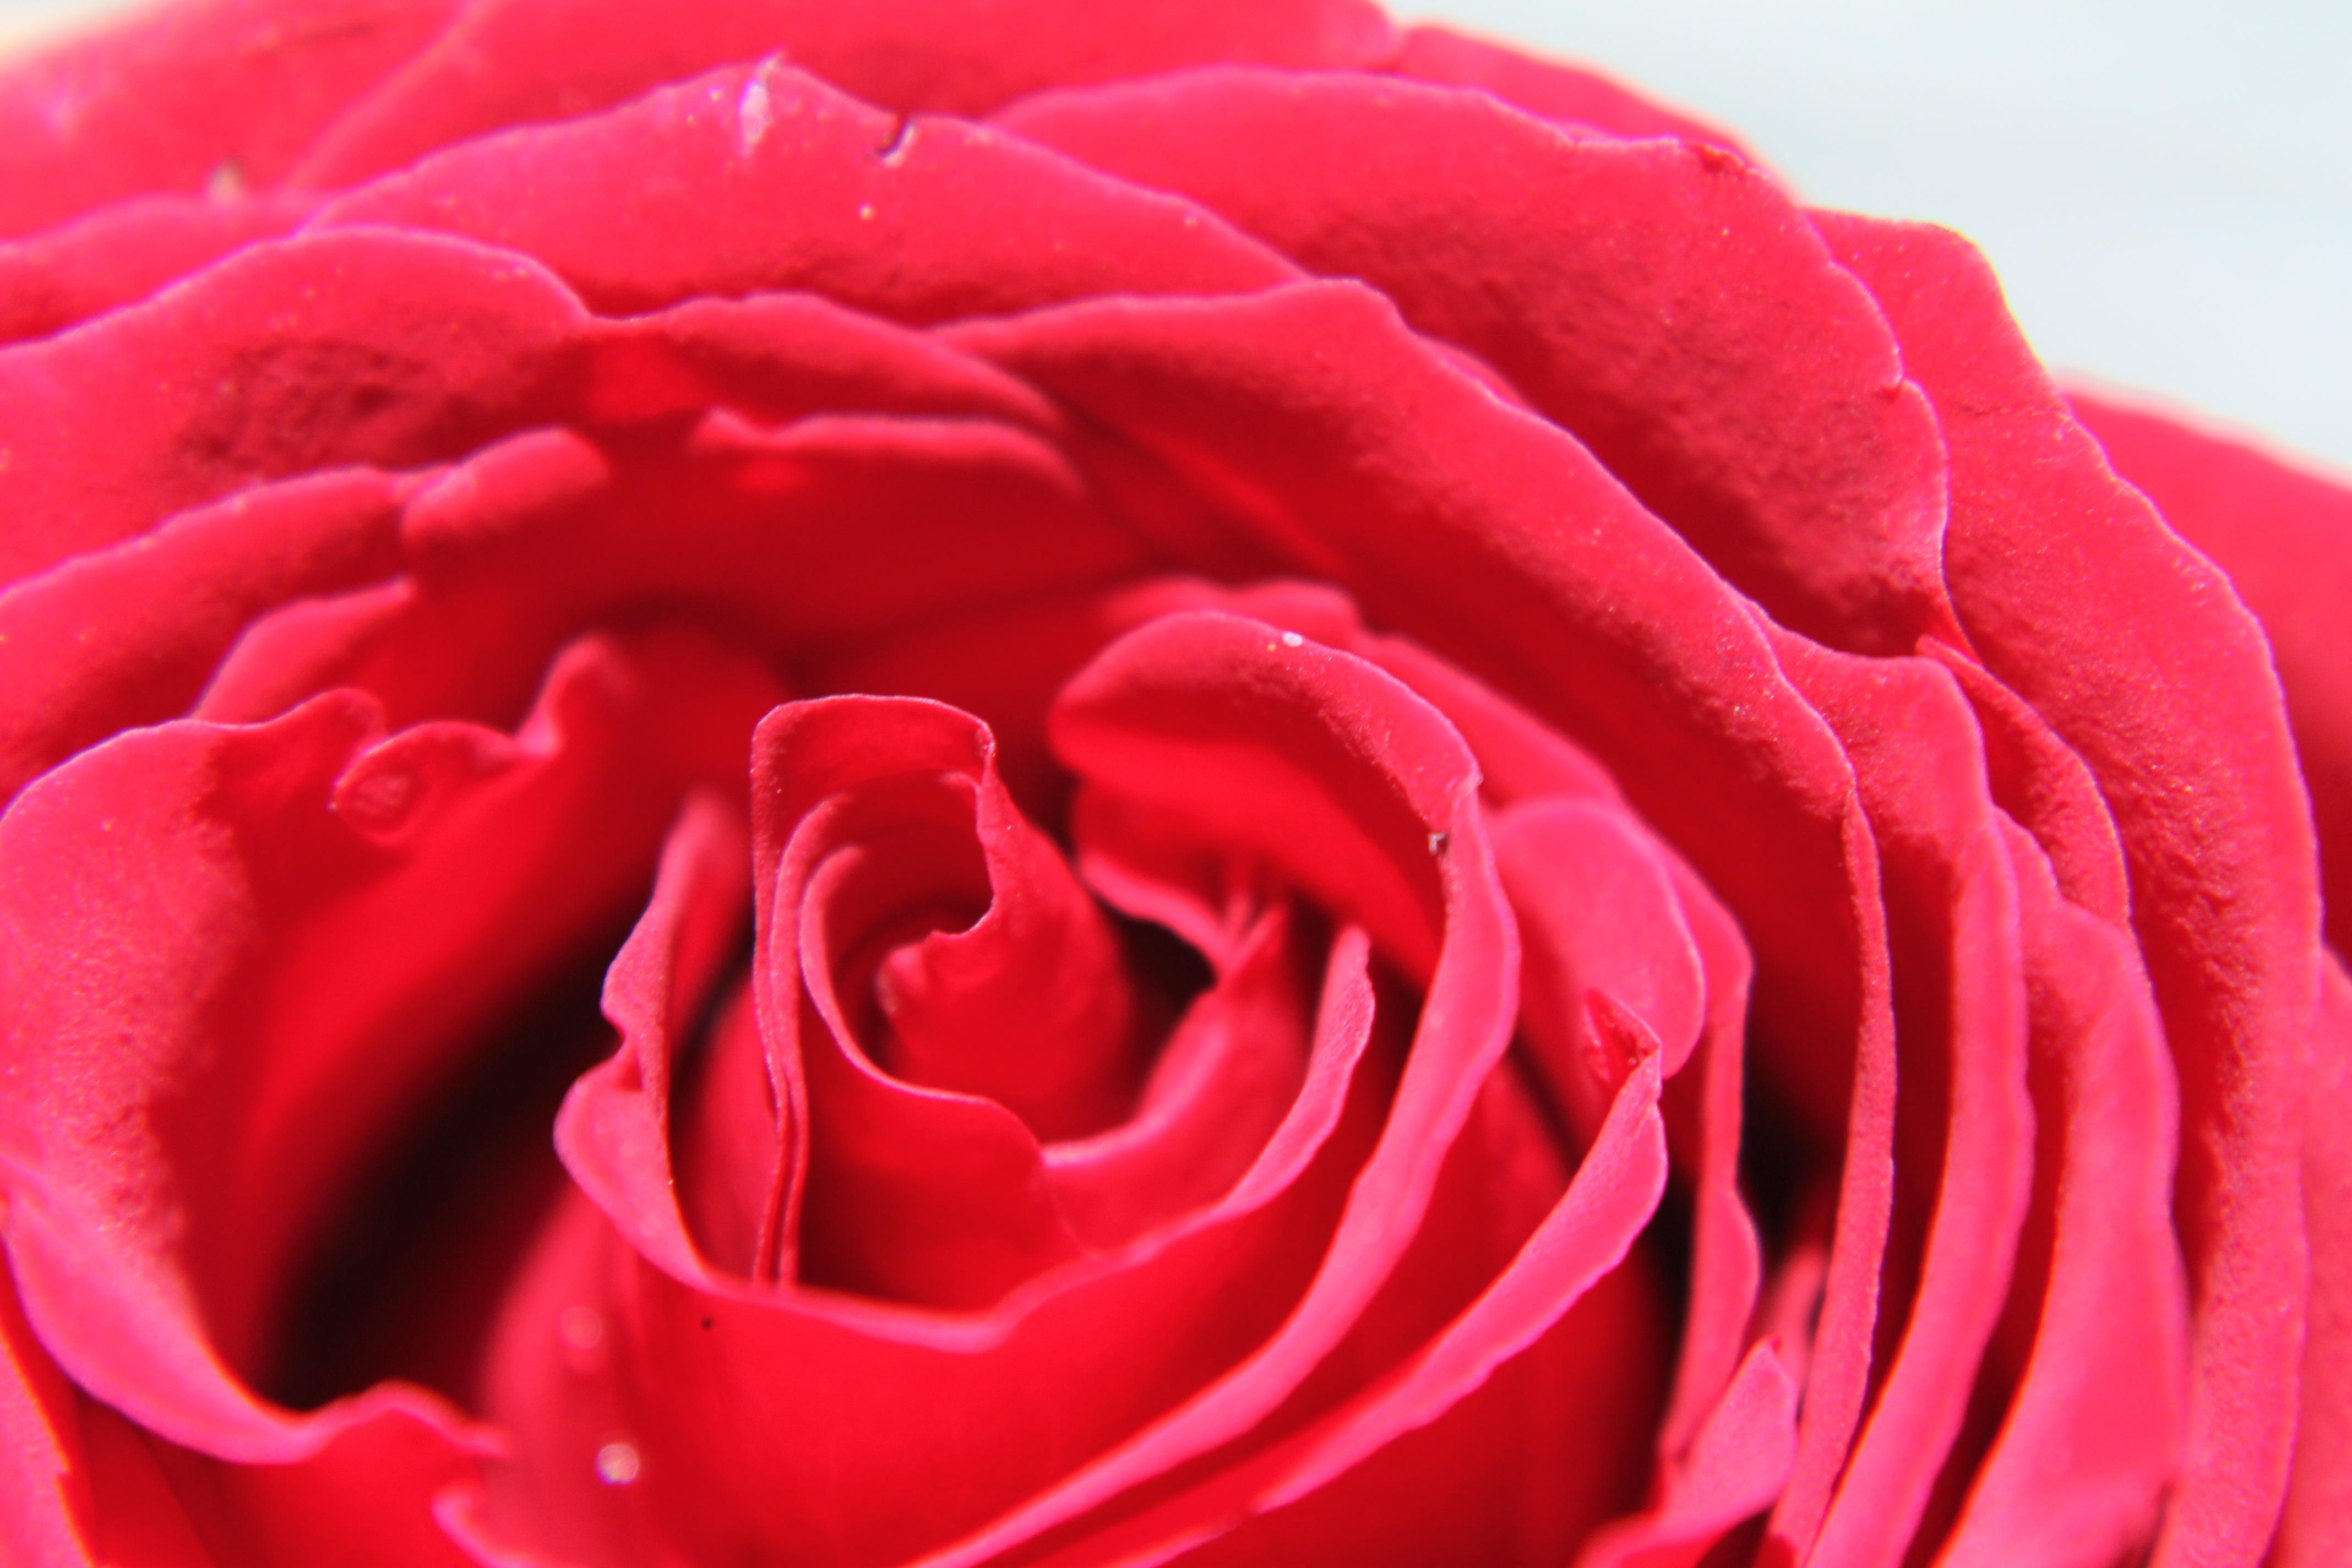
nature, plant, flower, petal, rose, red, pink, rosa, rose petals, floribunda, macro photography, about, flowering plant, garden roses, rose family, land plant, rosa centifolia